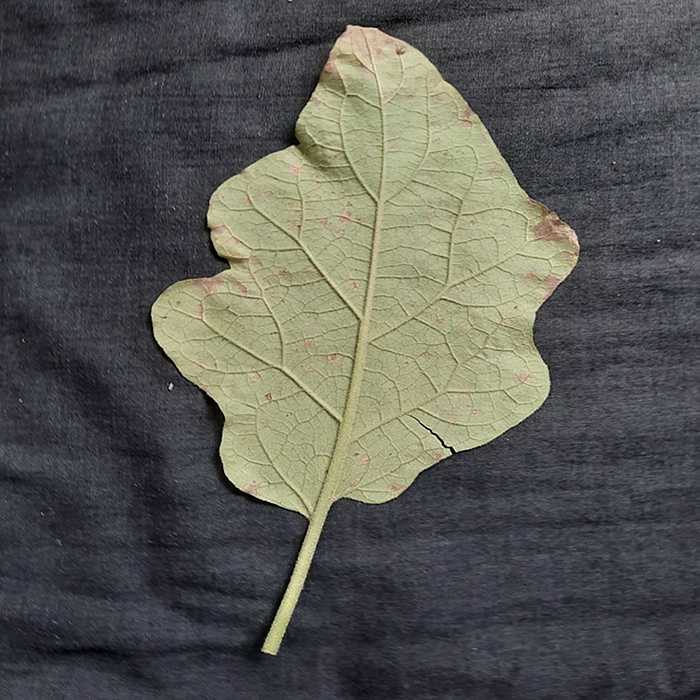
Plant: Eggplant
Label: Eggplant Cercopora leaf spot